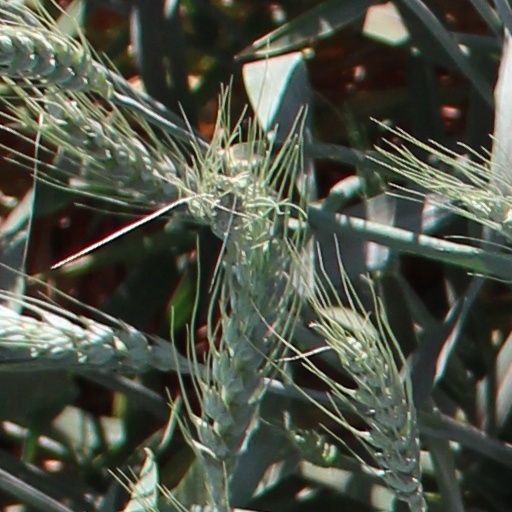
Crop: wheat